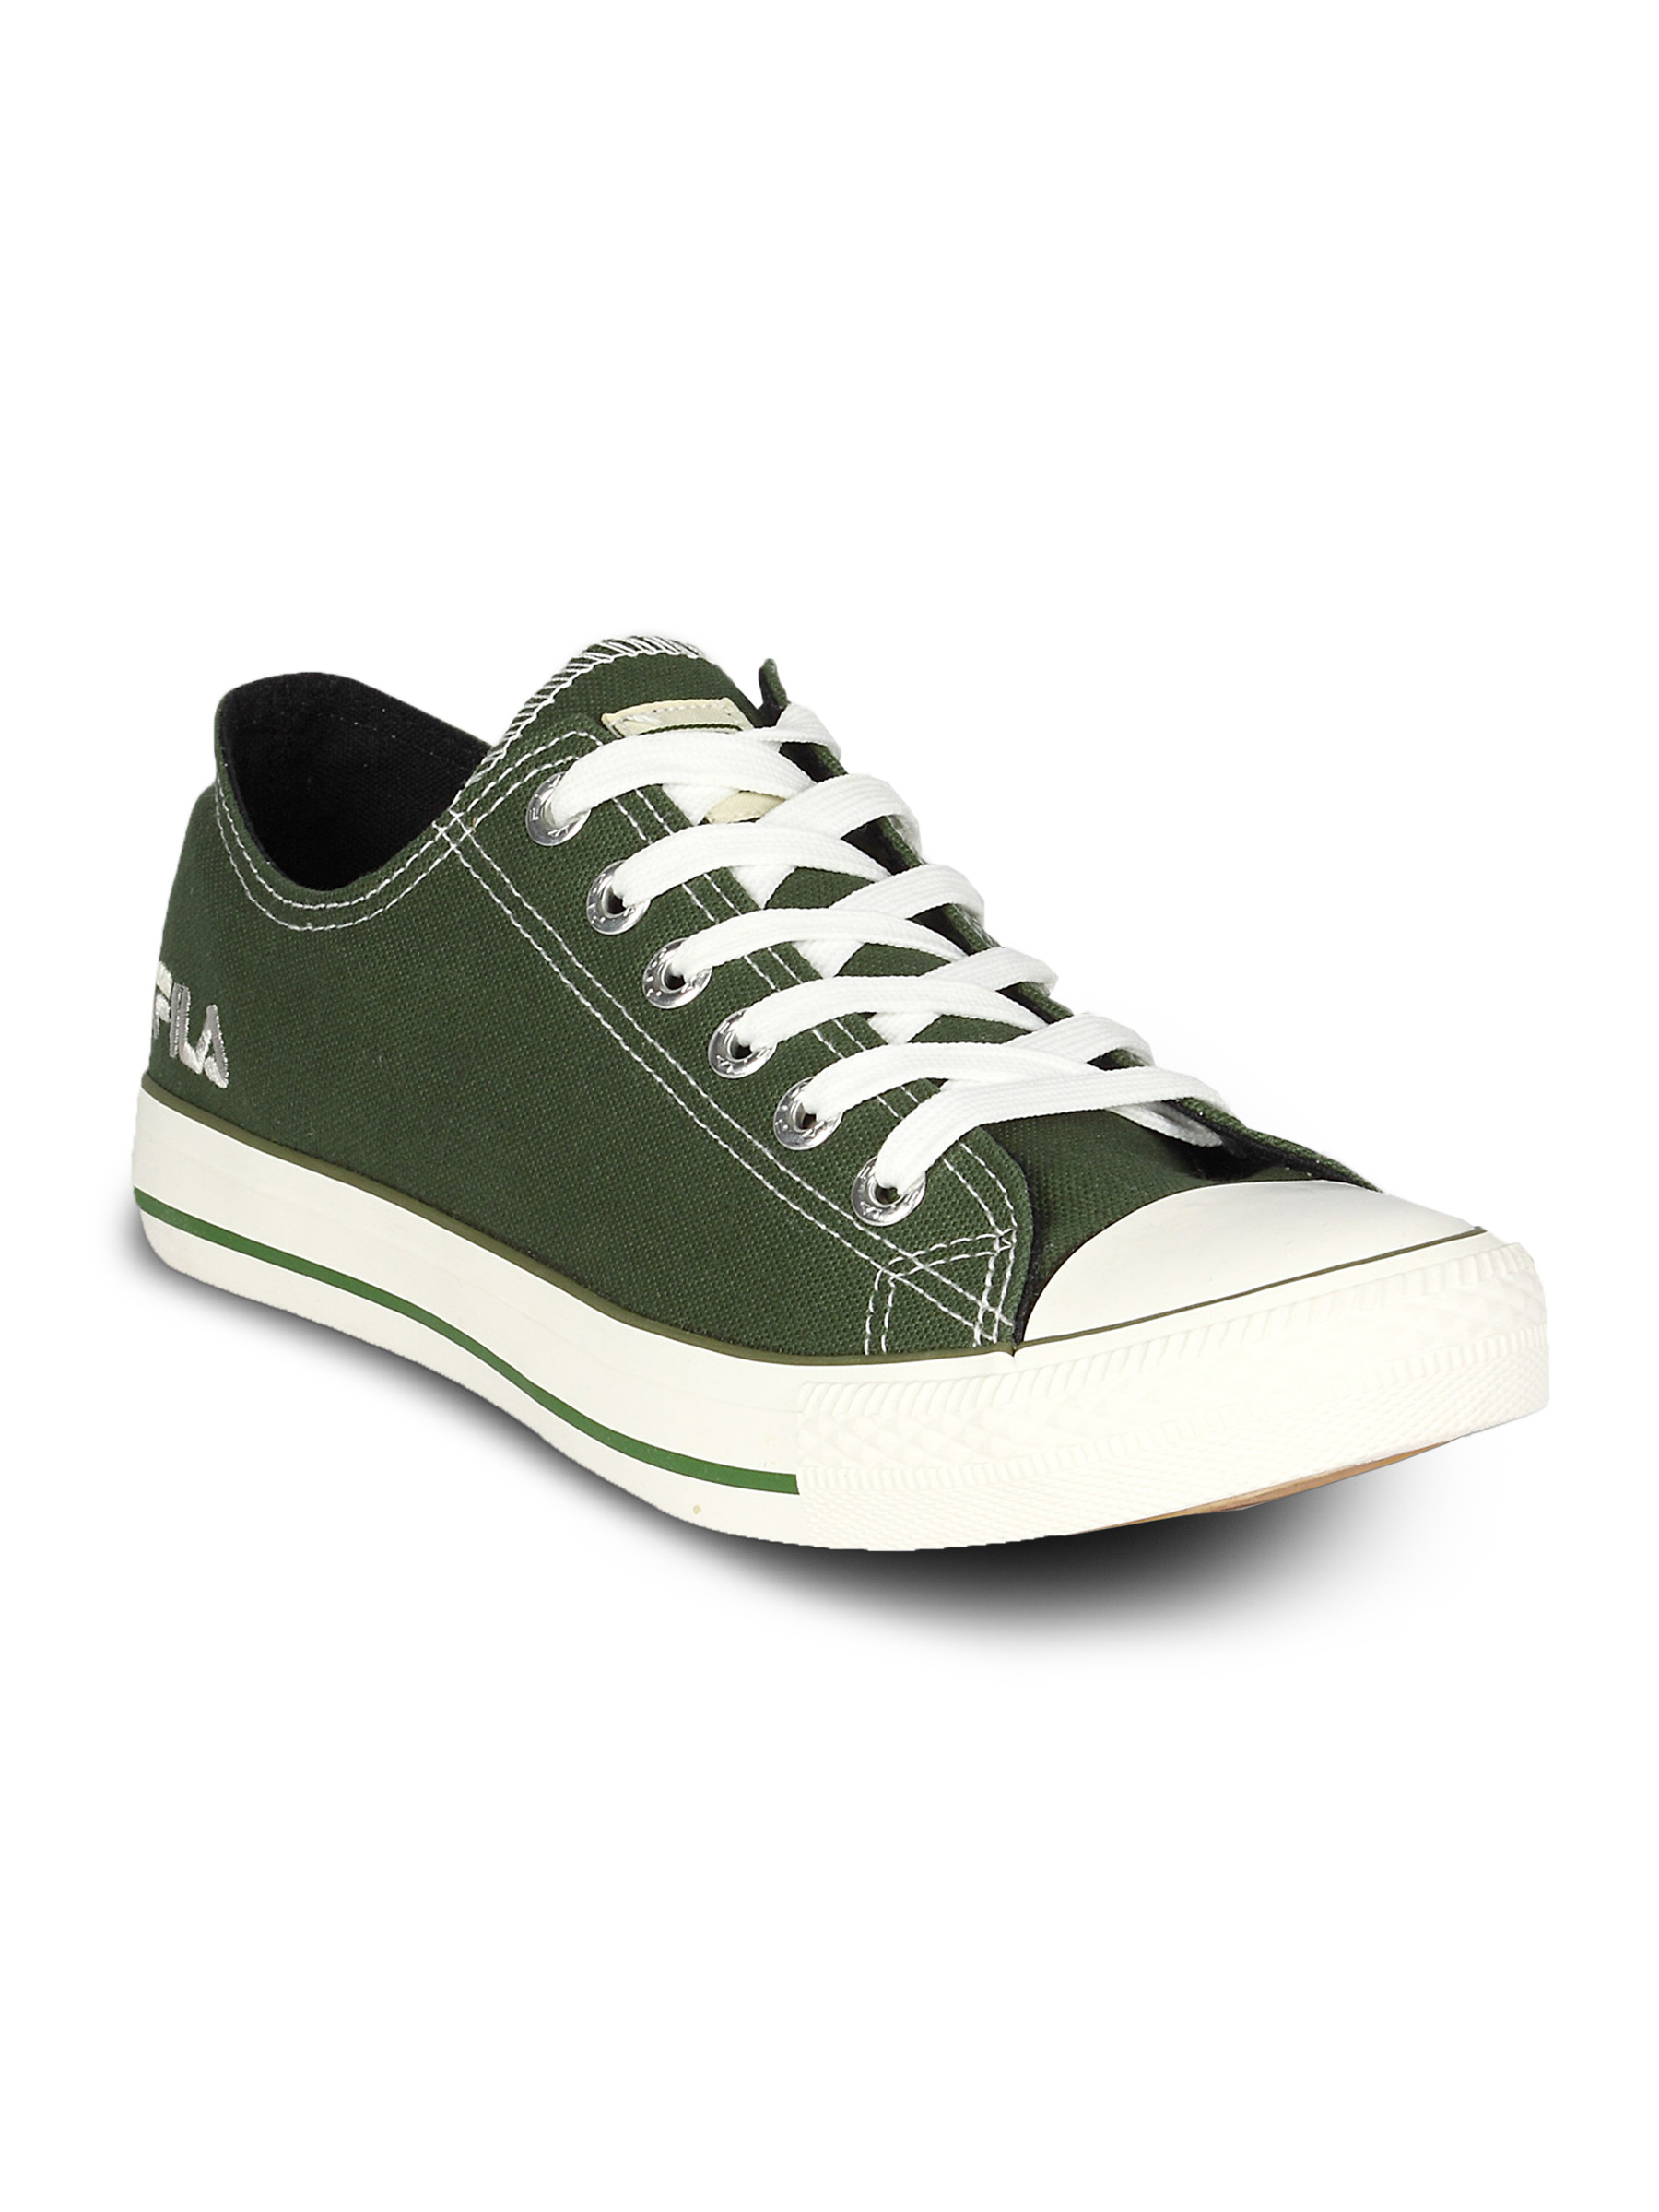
Fila Men's Basic Low Green Shoe
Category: Footwear / Shoes / Casual Shoes
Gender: Men
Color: Green
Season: Fall 2011
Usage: Casual